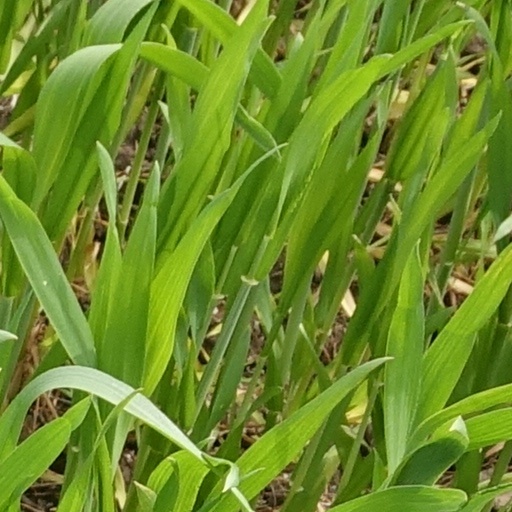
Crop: wheat